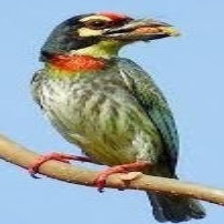
Species: COPPERSMITH BARBET
Scientific name: MEGALAIMA HAEMACEPHALA